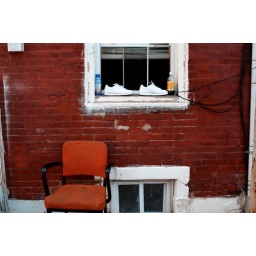
chair and shoes in window